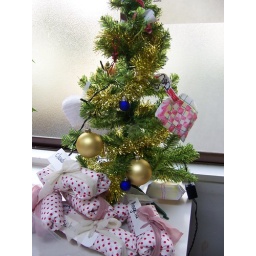
And then it was Christmas! Our little tree on the table in our kitchen. Santa came!! Santa came!!